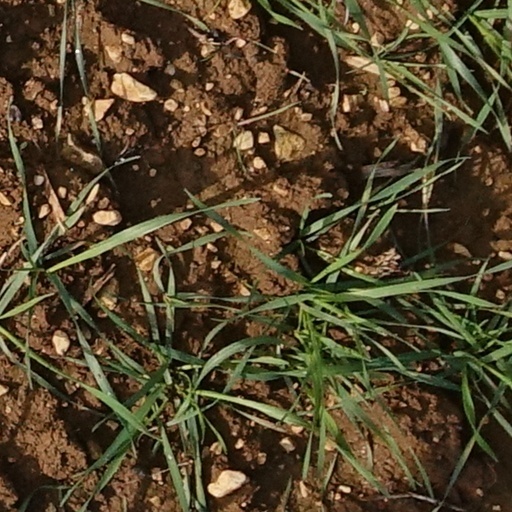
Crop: wheat